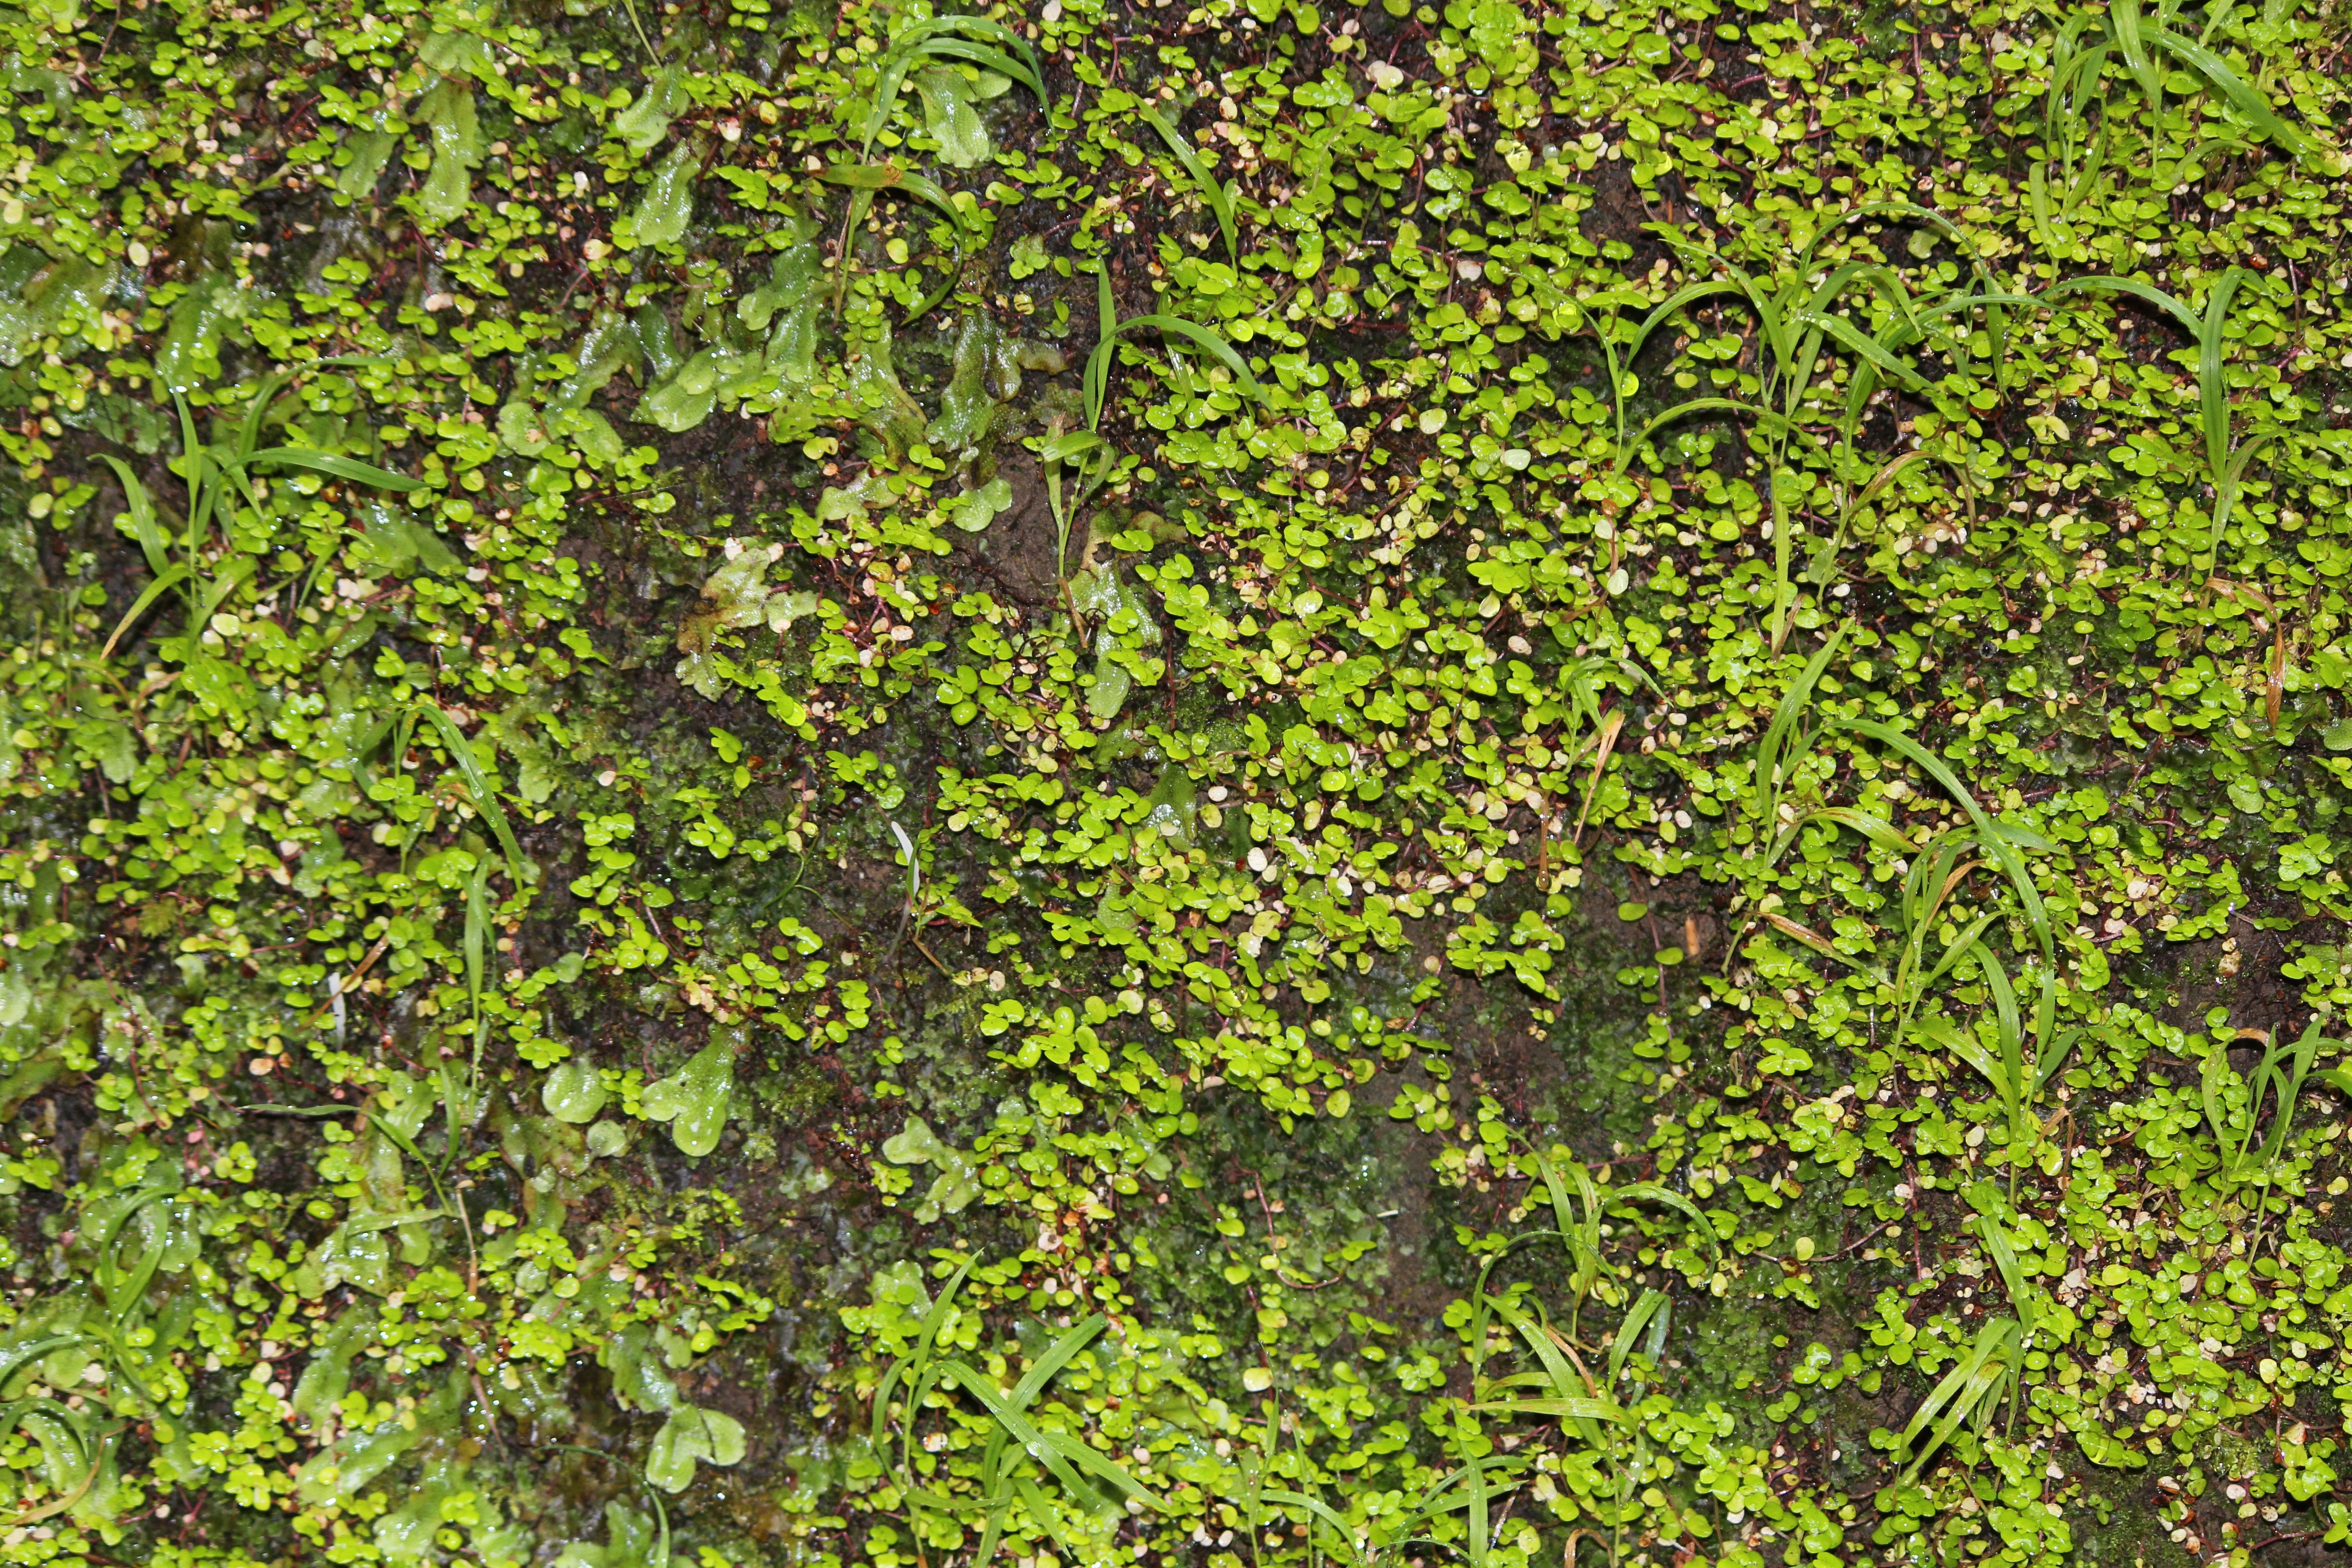
tree, grass, plant, lawn, leaf, flower, trunk, wall, moss, green, jungle, ivy, climber, flora, vegetation, shrub, deciduous, hedge, flowering plant, woody plant, land plant, non vascular land plant